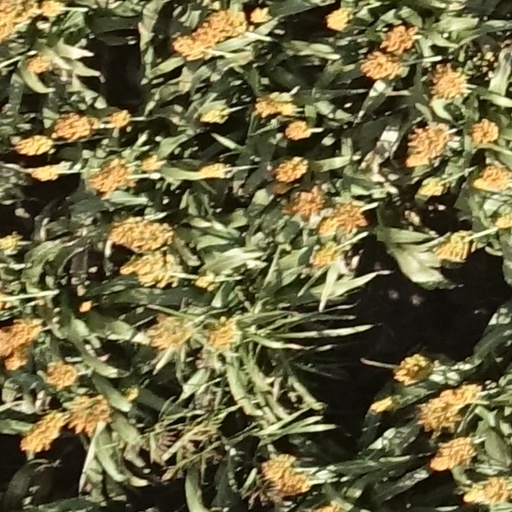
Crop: sorghum